Describe the emotion expressed in this image:  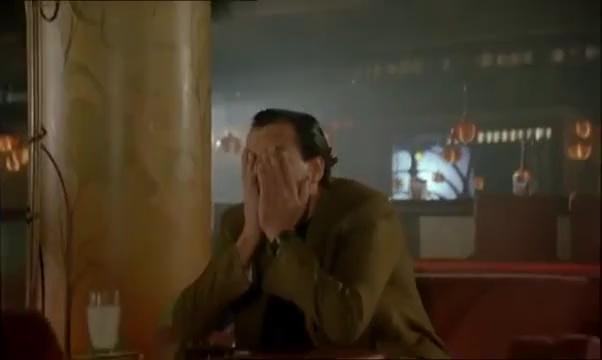
This person displays Suffering, valence and arousal with low intensity.